Maguro bōchō

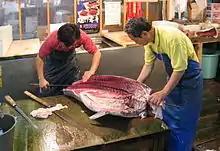
A "magurobōchō" in use at the Tsukiji fish market in Tokyo

A , or , is an extremely long, highly specialized Japanese knife that is commonly used to fillet tuna, as well as many other types of large ocean fish.